Laura Marx

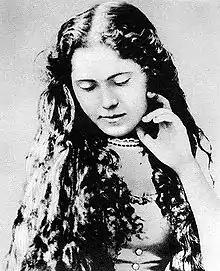
Marx in 1860

Jenny Laura Marx (26 September 1845 – 25 November 1911) was a socialist activist. The second daughter of Karl Marx and Jenny von Westphalen, she married revolutionary writer Paul Lafargue in 1868. The two died by suicide together in 1911.